Shrek

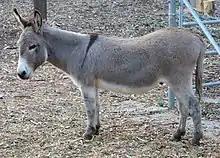
"Perry" in Palo Alto (2016)

Some early sketches of Shrek's house were done between 1996 and 1997 using Photoshop, with the sketches showing Shrek first living in a garbage dump near a human village called Wart Creek. It was also thought at one time that he would live with his parents and keep rotting fish in his bedroom. Donkey was modeled after Pericles (born 1994; died 2025; also known as Perry), a real miniature donkey from Barron Park in Palo Alto, California. Raman Hui, supervising animator of "Shrek", stated that Fiona "wasn't based on any real person" and he did many different sketches for her. He had done over 100 sculptures of Fiona before the directors chose the final design. In early development, the art directors visited Hearst Castle, Stratford upon Avon, and Dordogne for inspiration. Art Director Douglas Rogers visited a magnolia plantation in Charleston, South Carolina, as inspiration for Shrek's swamp. Planned characters not used in the film include Goldilocks and Sleeping Beauty.